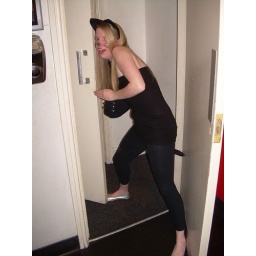
Beccy running away all cat like, presumably after bringing in a dead bird.